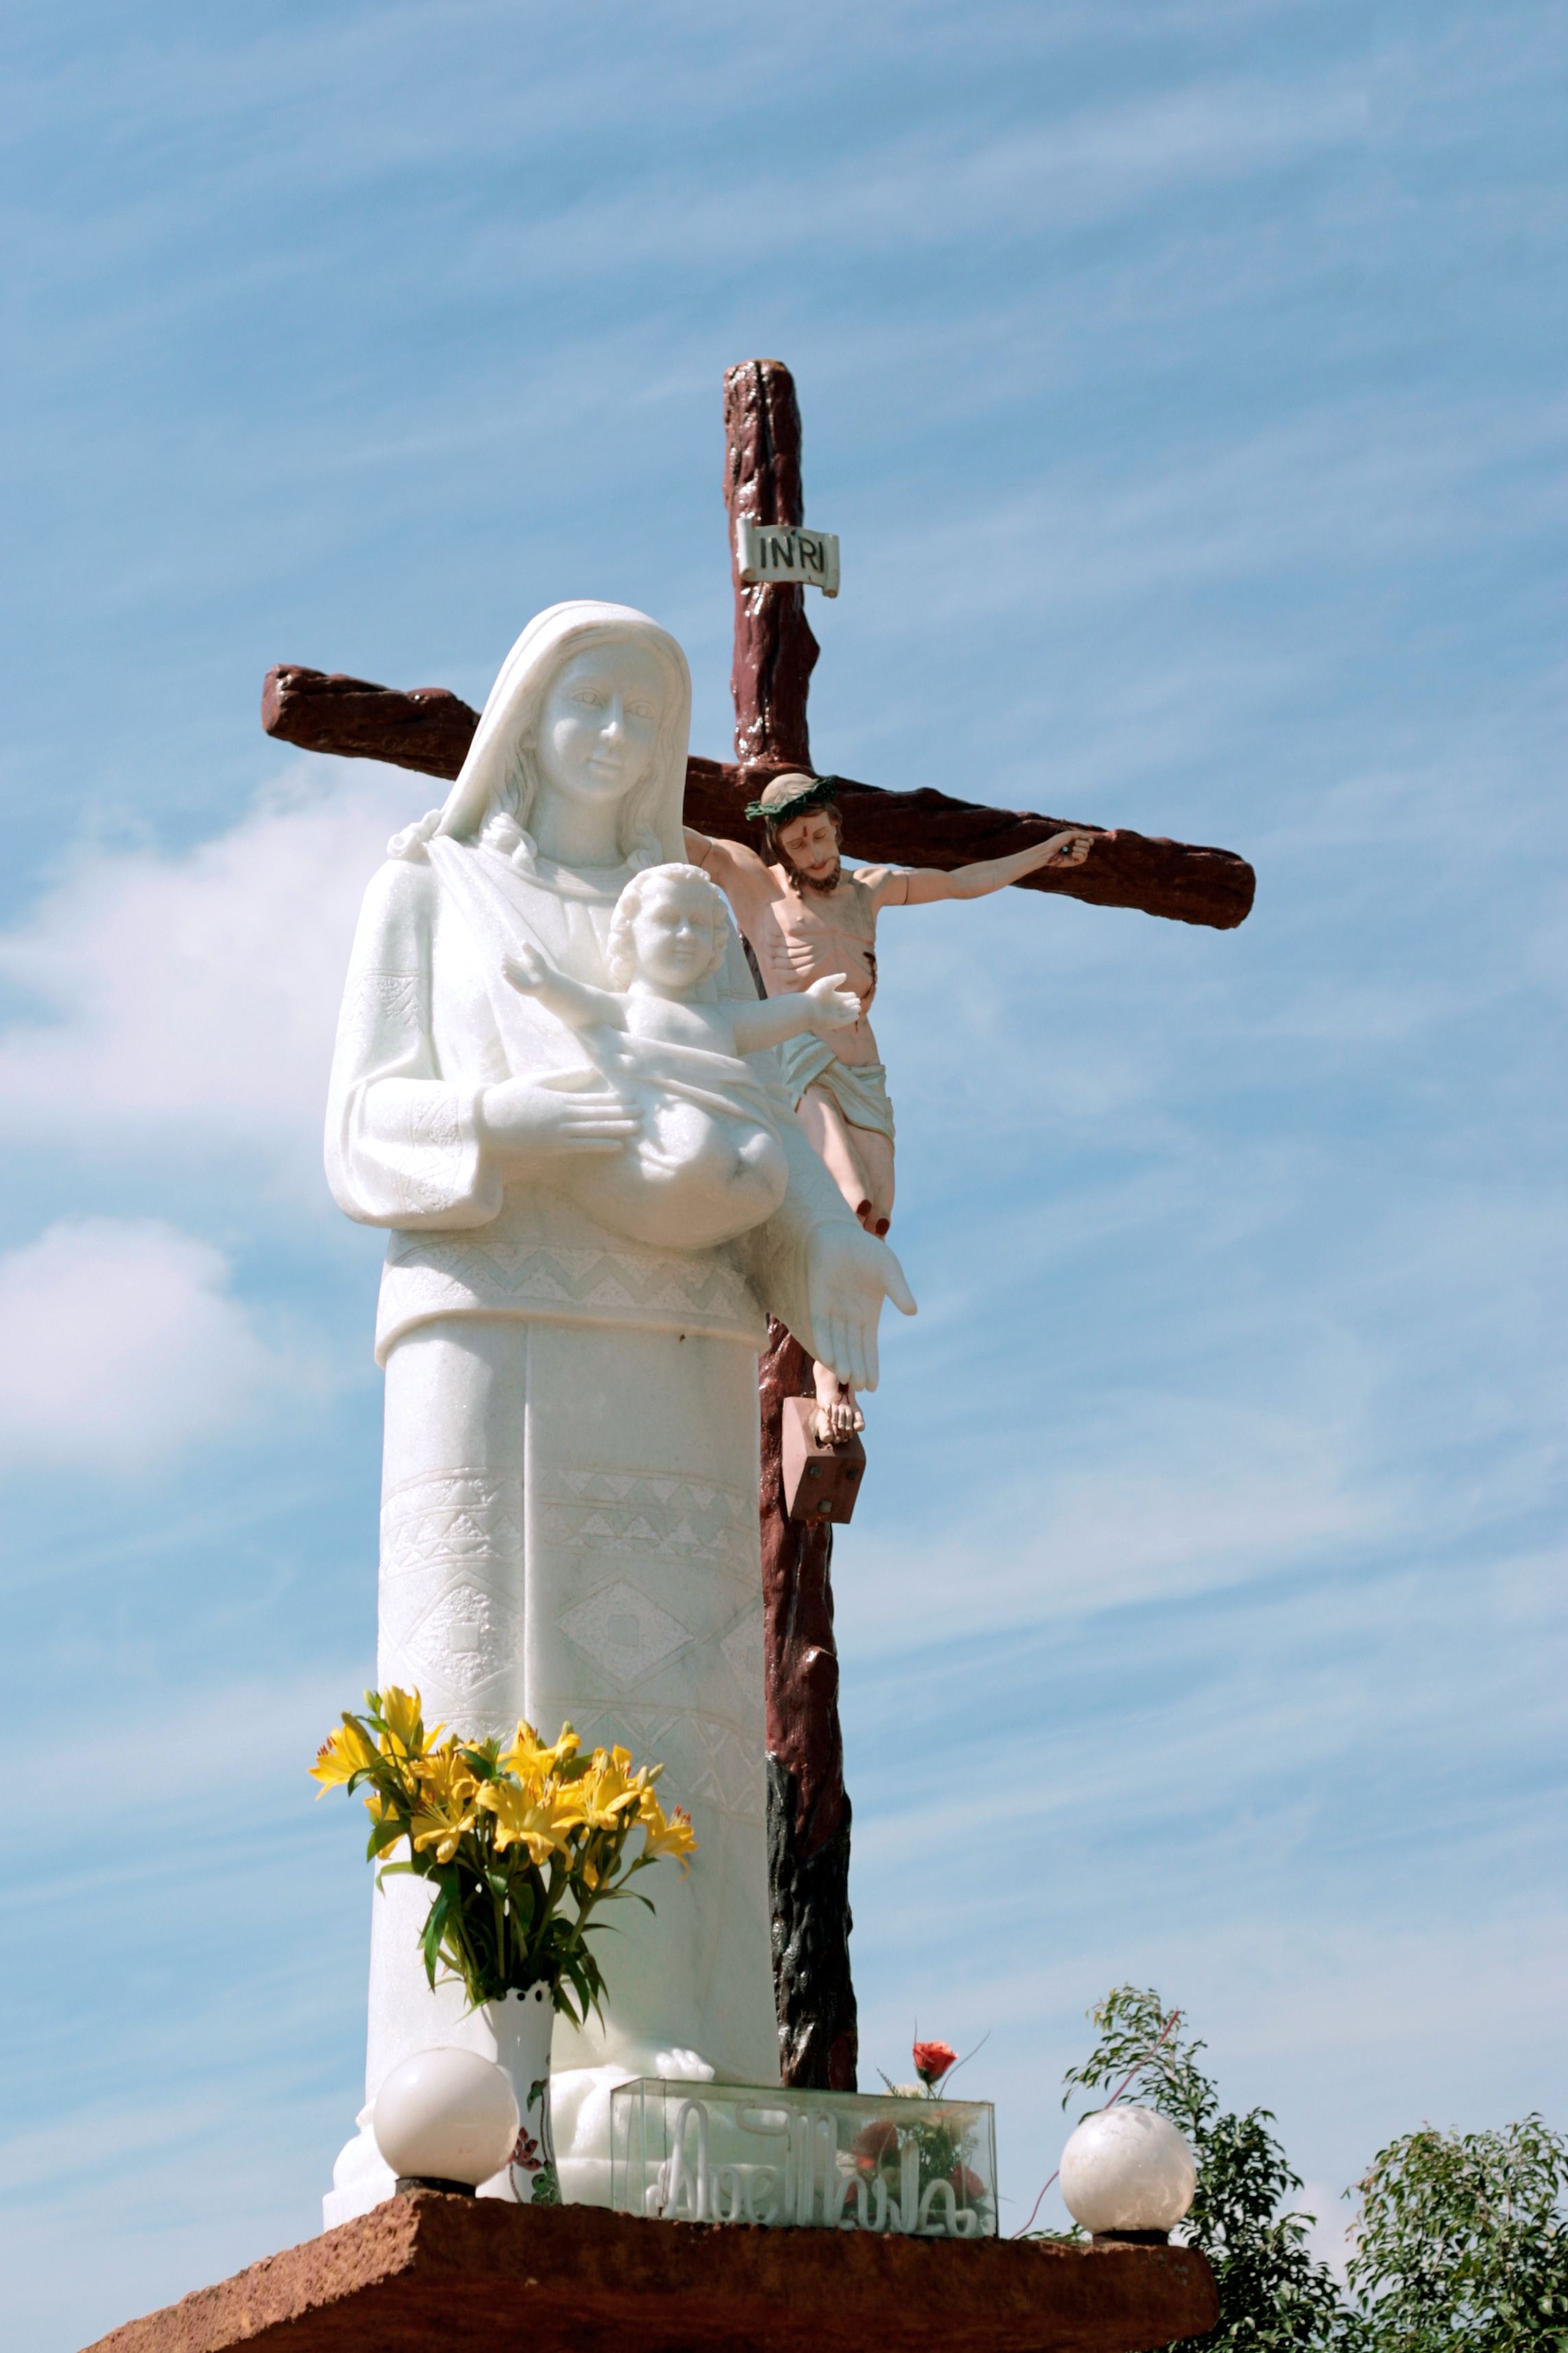
sky, statue, monument, sculpture, cross, religion, memorial, religious item, cloud, tourism, artwork, tree, crucifix